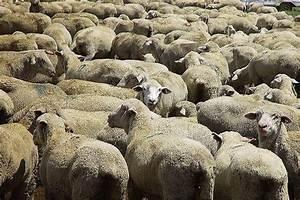
sheep